Nigamananda Paramahansa

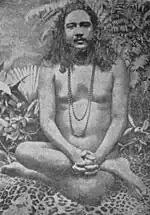
"Nalinikanta" took to asceticism and was named after Nigamananda in 1904 (on the 11th Vadra in 1309 BS)

One night, Nalinikanta dreamed of a sadhu with an aura. He woke up to find the sadhu standing beside his bed. The sadhu handed him a bael leaf with a mantra written on it and then vanished. Nalinikanta asked many to help him understand its meaning. Finally, he met Bamakhepa, a tantrik of Tarapith, Birbhum district. Nalinikanta took initiation (dikhshya) from him and was directed to chant his mantra for 21 days. Under Bamakhepa's guidance, he had physical darshan of Tara Devi in the form of his wife. This darshan led him to another mystery. He saw Tara Devi coming out of his body and mingling with him. To solve this mystery, Bamakshepa advised Nalinikanta to attain the knowledge of Advaita from a vedantic guru. In 1902, he searched for a jnani guru. He met guru Satchidananda Saraswati at the holy place of Pushkar in the Indian state of Rajasthan. He realized that Satchidananda Saraswati was the "sadhu" who had given him the Tara mantra in his dream. Nalinikanta became his disciple, and learned the theories of Brahman (god as the formless one), Brahma sutras and vedanta. He was initiated by the Satchidananda into renunciation, and according to that principle changed his name to Nigamananda.